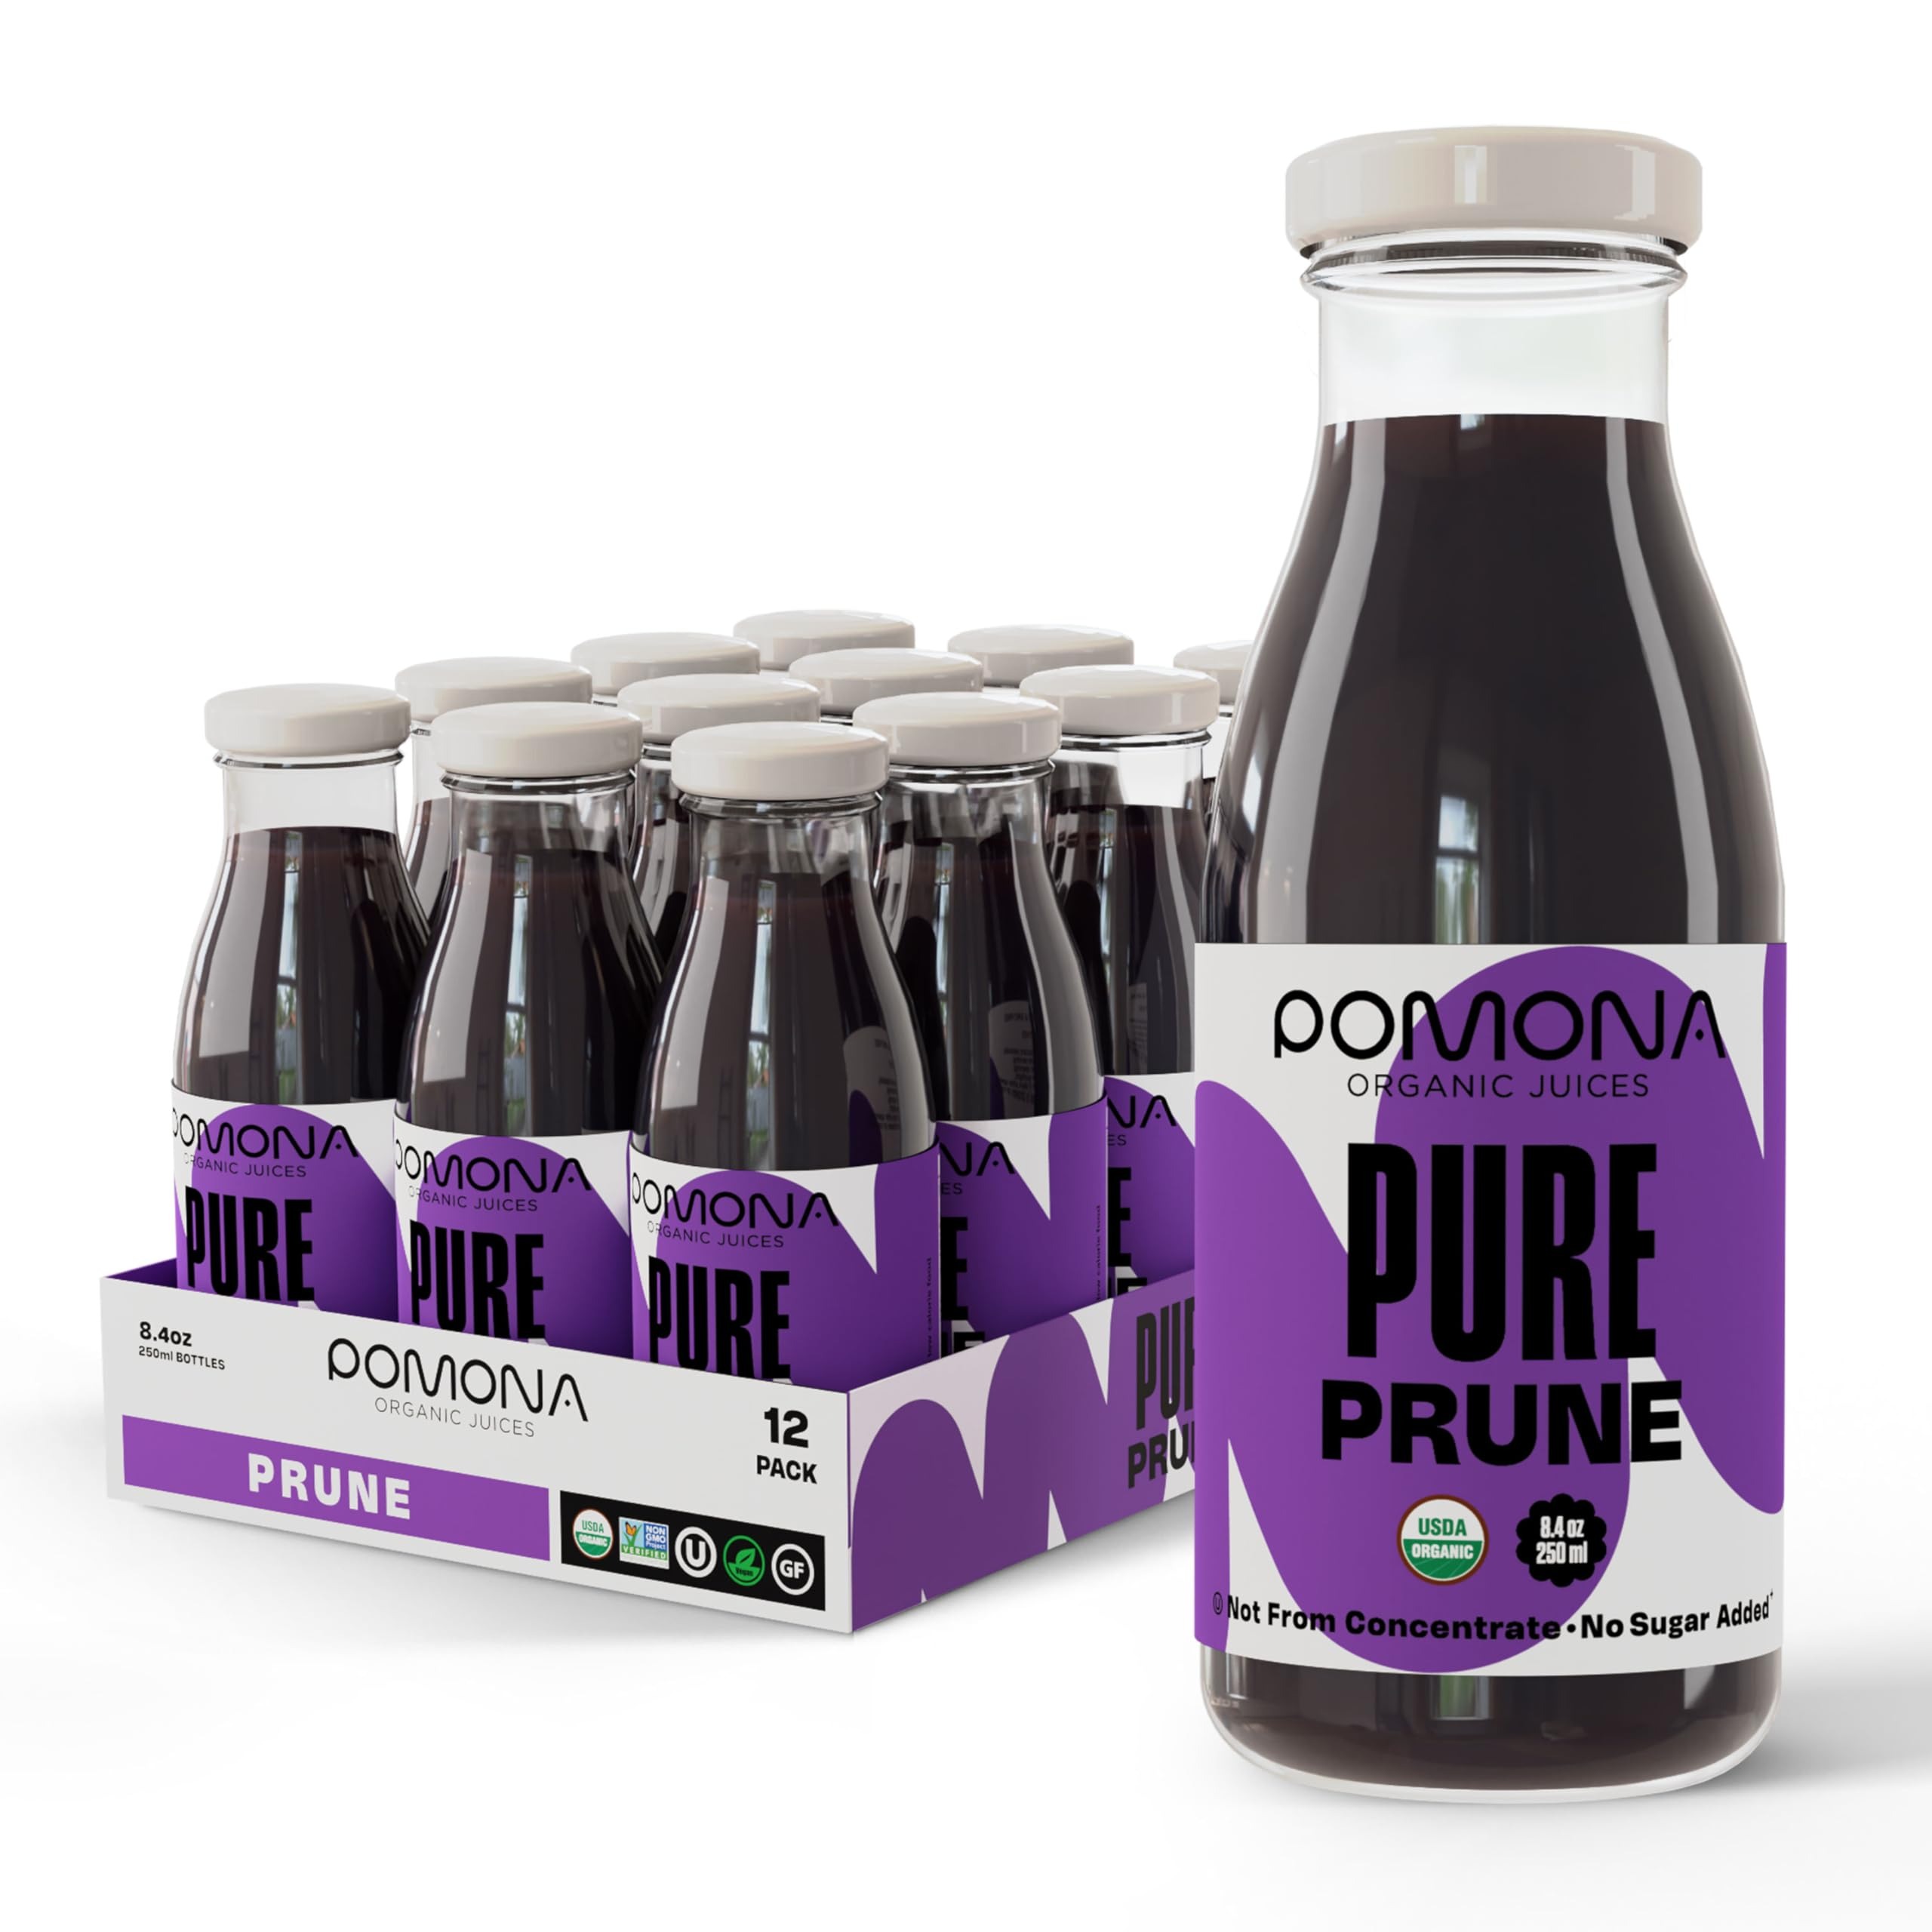
Item Name: Pomona Organic Juices Pure Prune Juice, 8.4 Ounce Bottle (Pack of 12), Cold Pressed Organic Juice, Non-GMO, No Sugar Added, Not from Concentrate, Gluten Free, Kosher Certified, Preservative Free
Bullet Point 1: PRUNE JUICE WITH ONLY 1 INGREDIENT: Our organic prune juice is only made with only 100% pure organic prune. Tastes great on its own, with club soda, sparkling water or mixed in smoothies and other drinks.
Bullet Point 2: DRINK ON THE GO: These 8.4 fl oz bottles are ready to drink and perfect on the go! Each bottle contains 0.75 pounds of prune. Taste the health benefits of pure prune in every sip!
Bullet Point 3: COLD PRESSED JUICE: All of our fruit and vegetable juices are cold-pressed, never made from concentrate, and never diluted. We make our juices without added sugar, preservatives, or artificial flavors, and only with real, whole-food ingredients. Nothing added, everything gained.
Bullet Point 4: POMONA ORGANIC JUICES: Each juice is 100% USDA Organic, vegan, kosher, and gluten-free. All of our flavors are full of fresh fruit and veggies, providing an excellent, natural source of antioxidants, nutrients, dietary fiber, vitamins, and minerals.
Bullet Point 5: SHIPPED IN GLASS BOTTLES: Pomona Organic Juices are shipped in non-toxic glass bottles which are BPA, BPS, and DEHP free. Each 12 pack comes with 8.4 oz sustainable glass bottles. Better for you, better for the environment.
Value: 100.8
Unit: Fl Oz

Price: 45.99